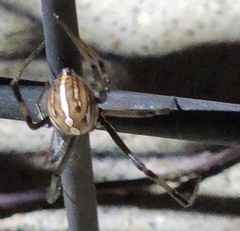
Species: Lactrodectus_hesperus